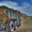
Label: truck